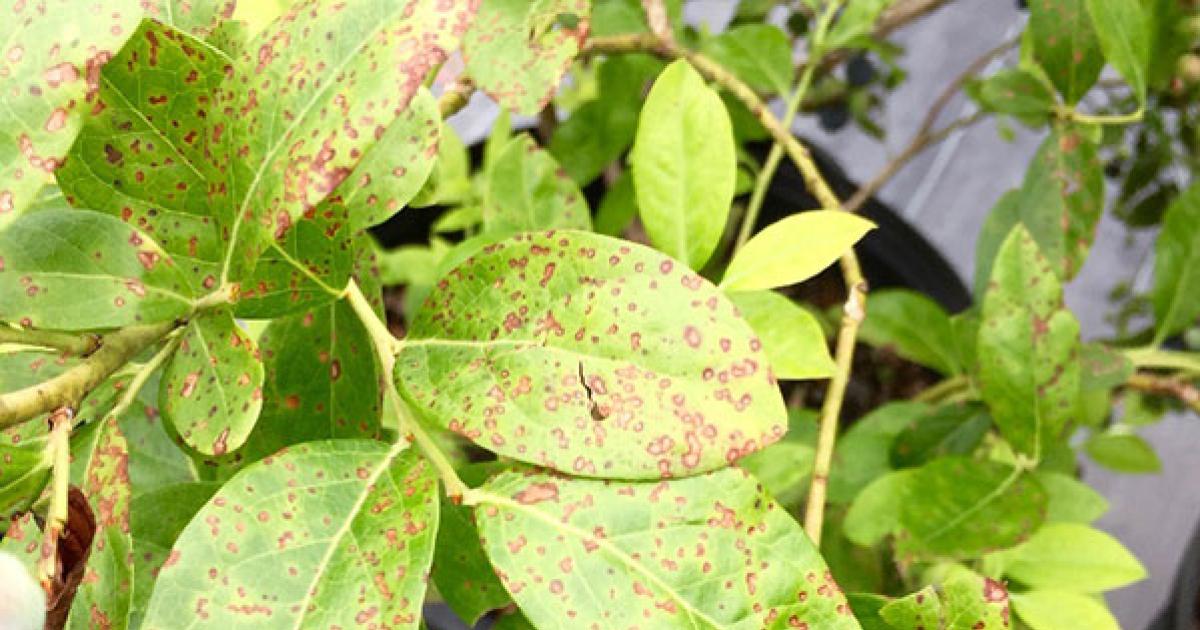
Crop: blueberry
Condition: rust